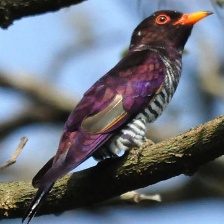
Species: VIOLET CUCKOO
Scientific name:  CHRYSOCOCCYX XANTHORHYNCHUS